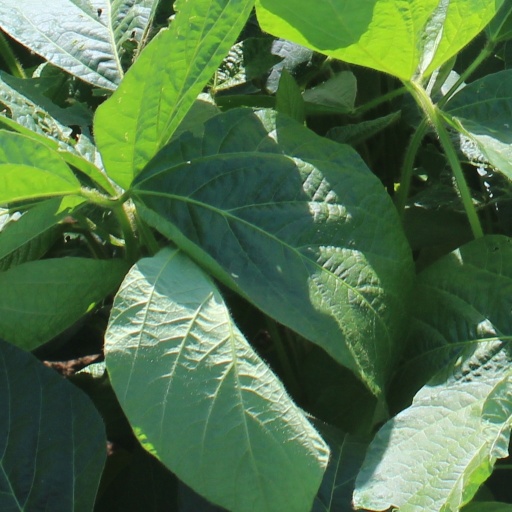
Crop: soybean